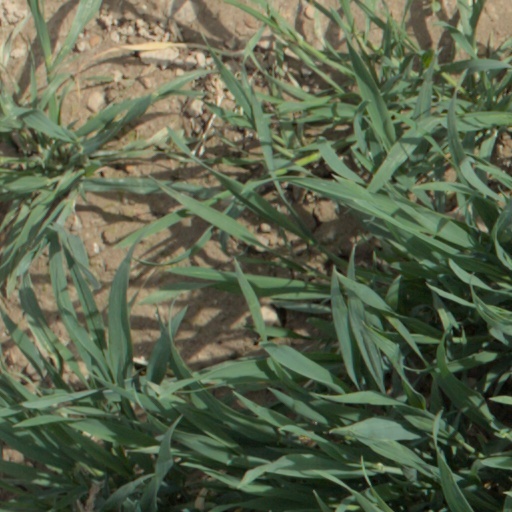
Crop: wheat